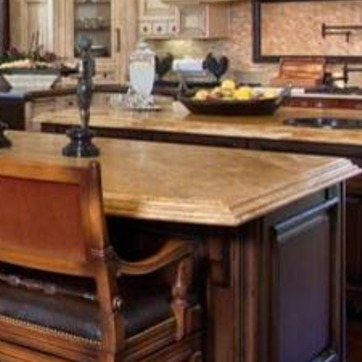
Material: polishedstone